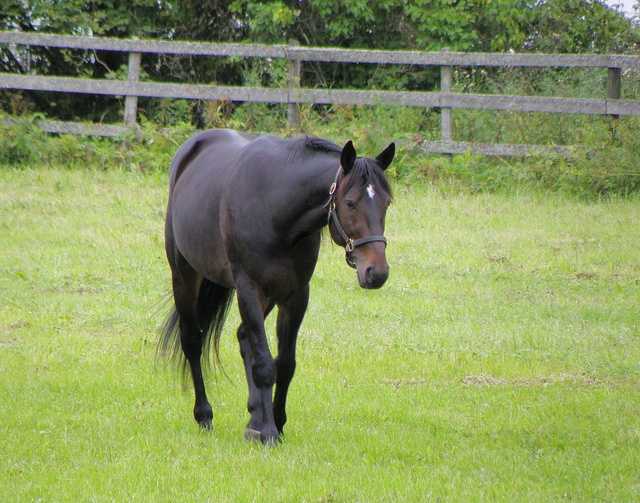
A horse walks through a grassy, enclosed area.
A black horse with a diamond on his forehead in the grass
A horse is walking through the grass in a meadow.
a black horse with a white dot on its forehead
this is a horse walking through a field